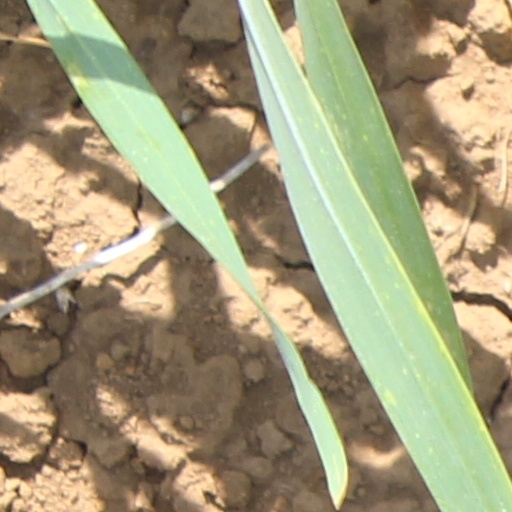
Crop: wheat